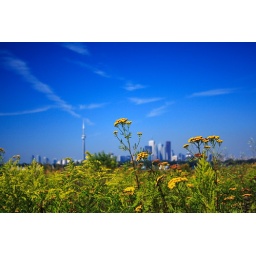
Taken from Toronto Lighthouse, Labour Day, 2008. The crystal clear sky was marked by jet trails from the air show.